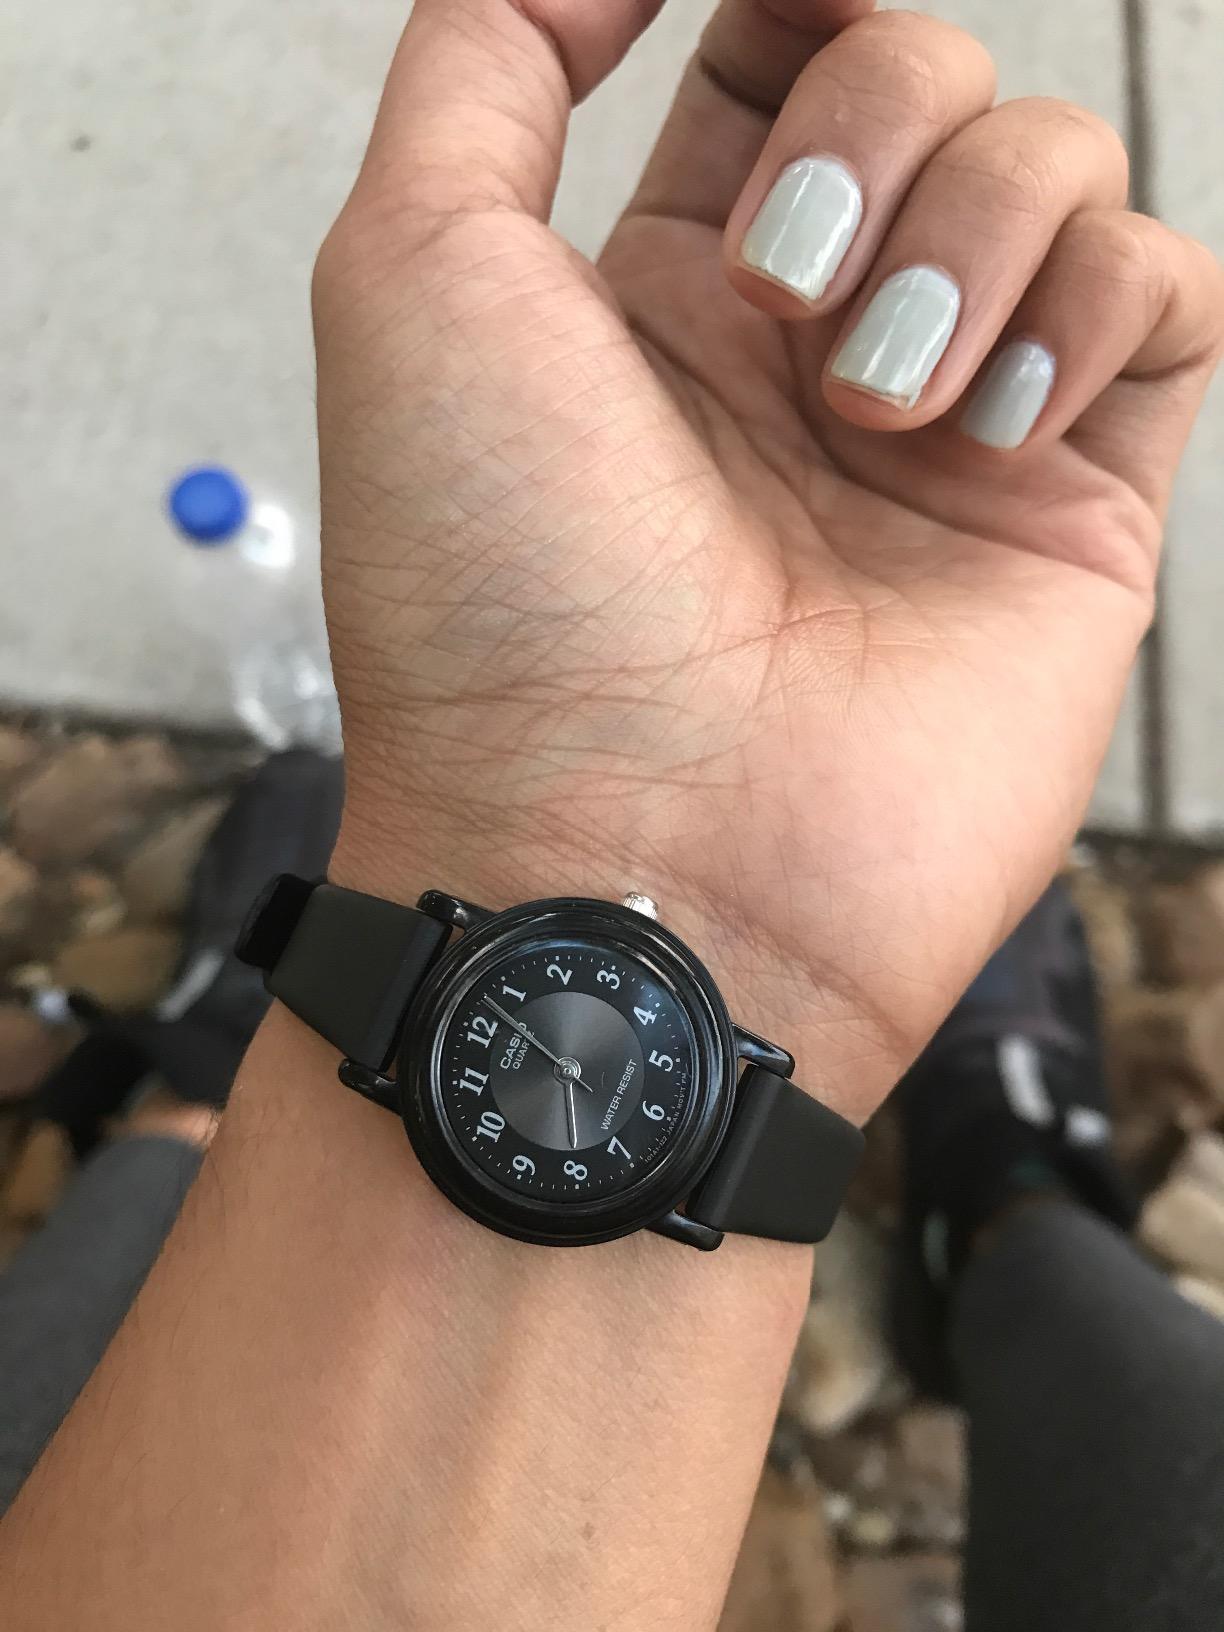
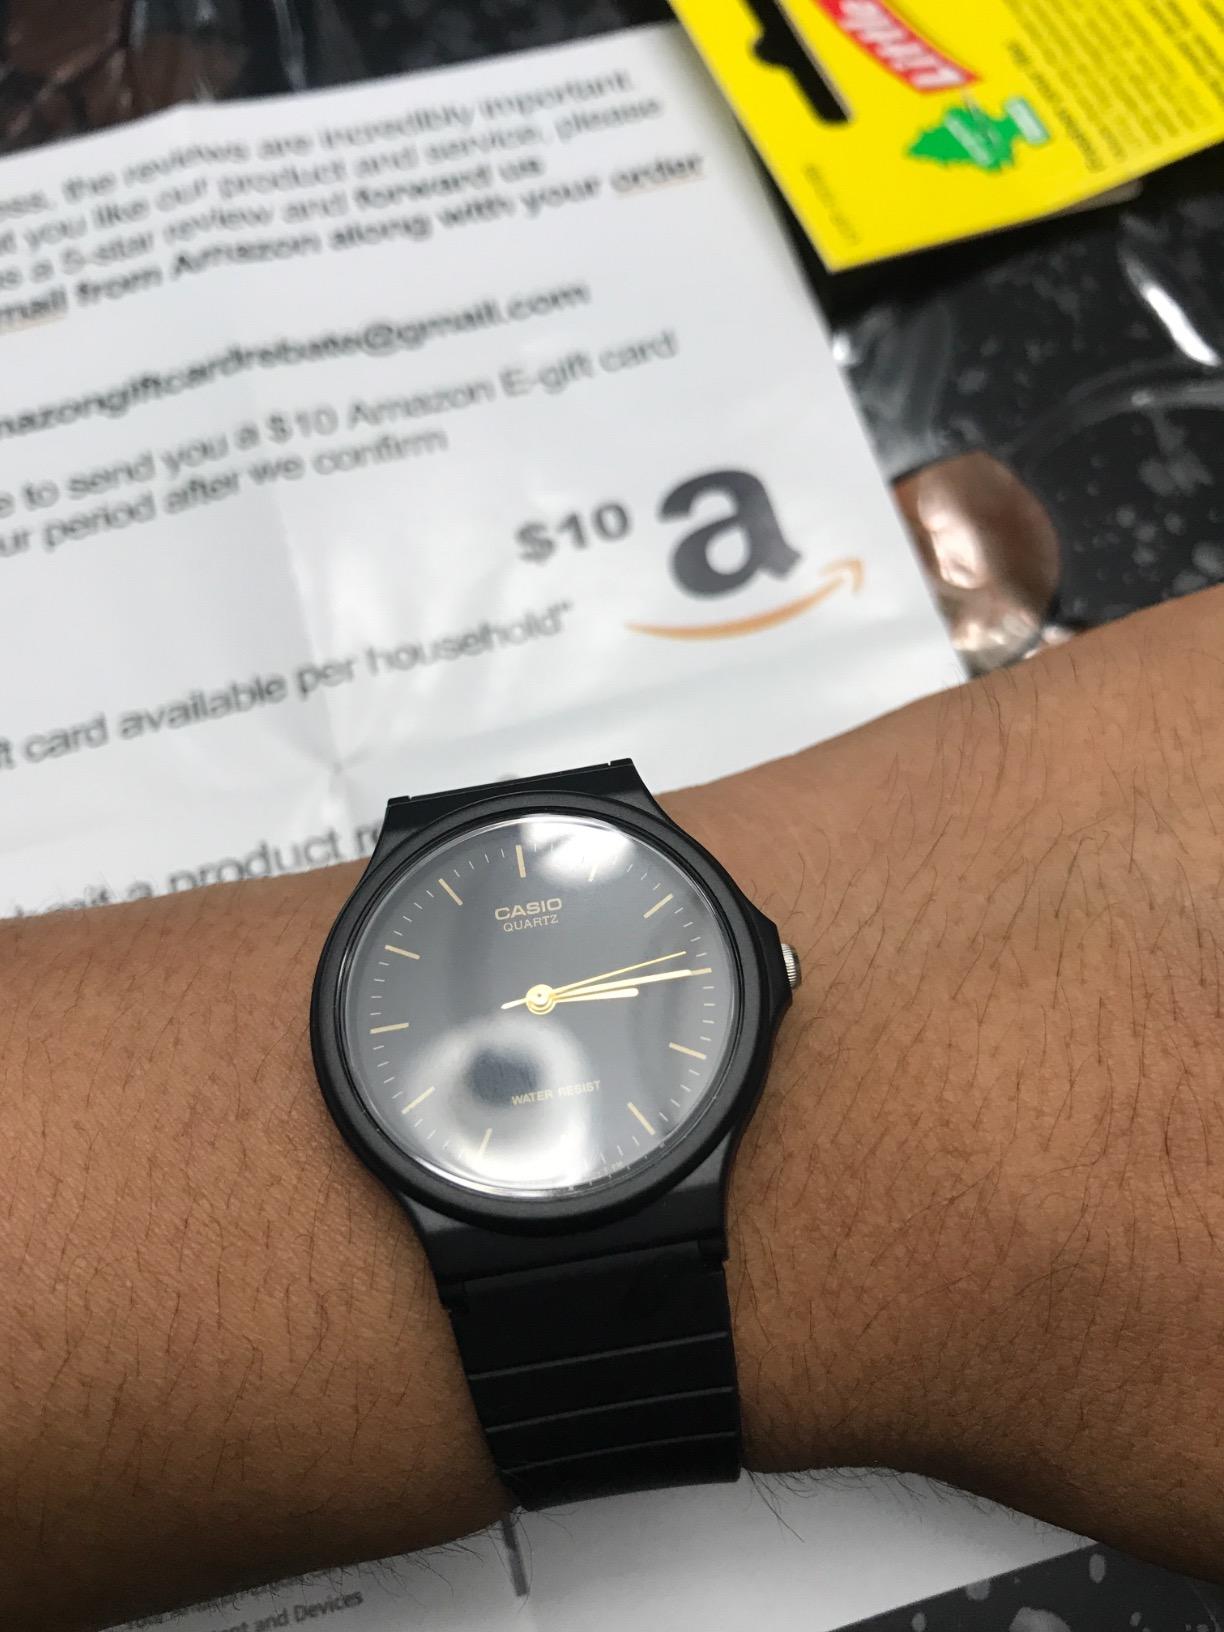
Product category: accessories_watch
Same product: no